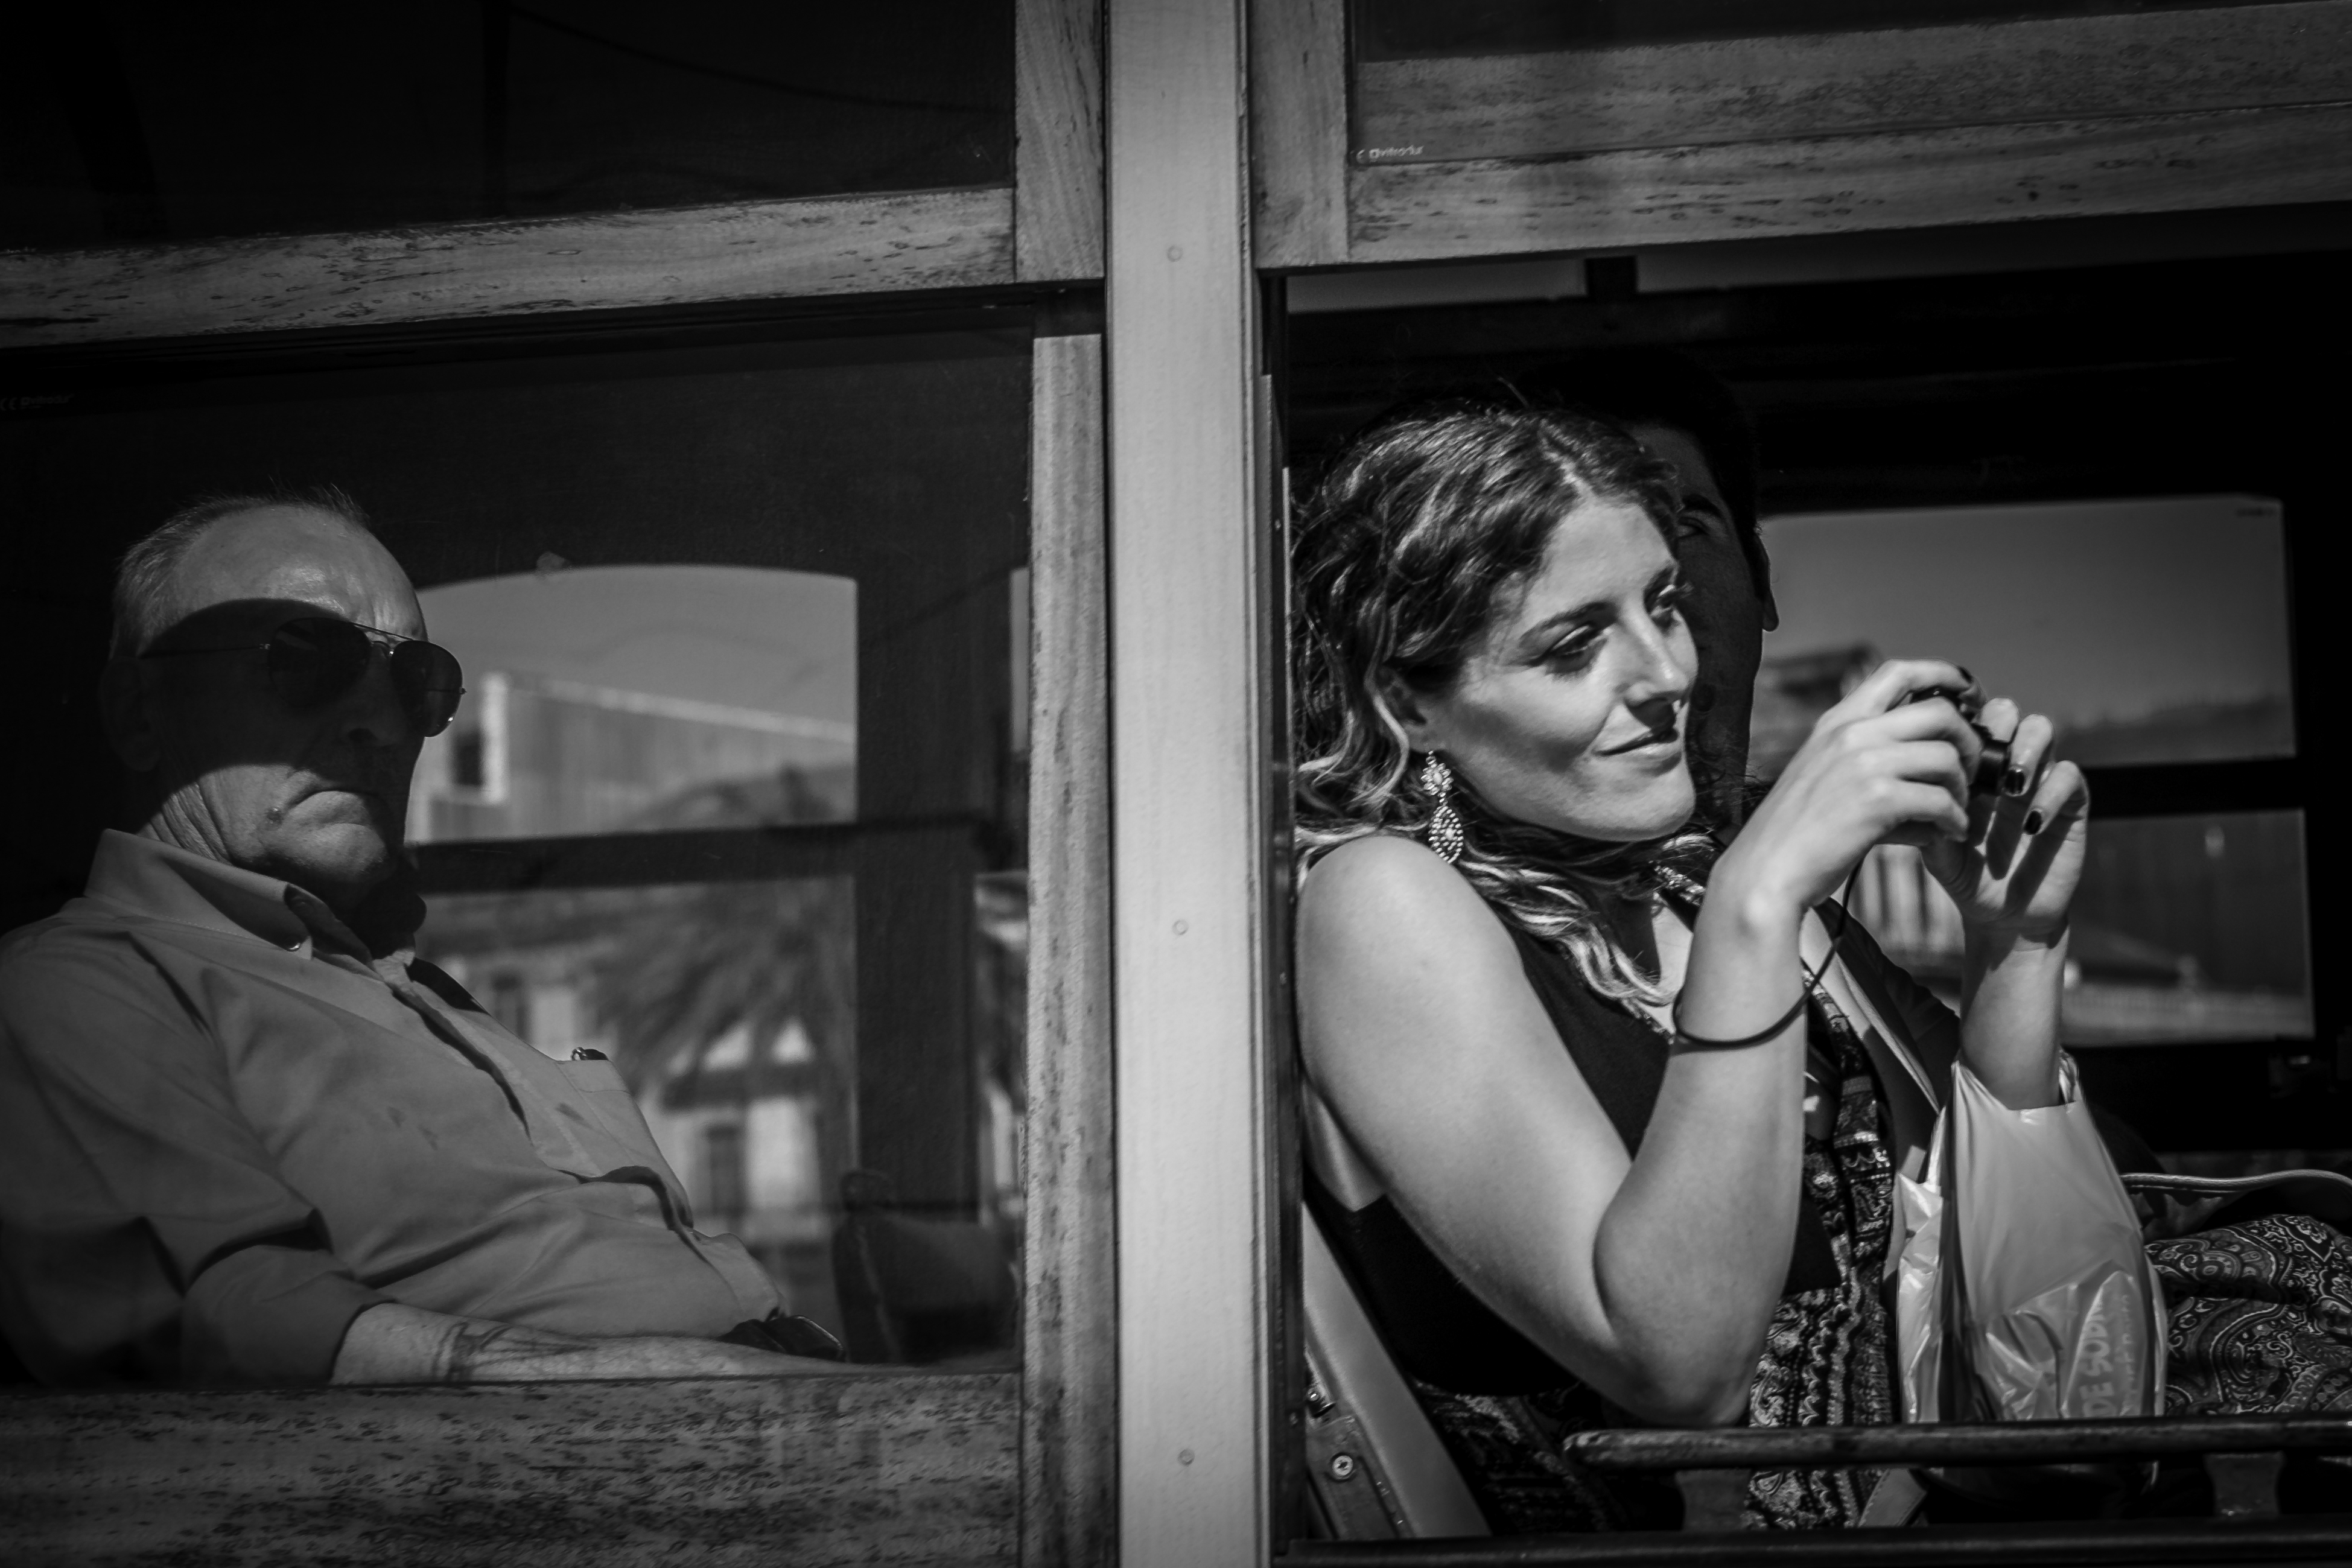
man, person, black and white, group, people, woman, white, street, photography, city, explore, tram, streetcar, portrait, darkness, black, monochrome, streetphotography, flickr, bw, blackandwhite, candid, creativecommons, trolleycar, stadt, photograph, portugal, sw, scene, schwarzweis, tramway, 32, porto, menschen, unposed, ungestellt, strasenfotografie, frau, strasenbahn, mann, erwachsener, fujixt1, fujifilmxt1, szene, adult, streettog, tog, querformat, landscapeformat, gruppe, bahn, portodistrict, menacing, bedrohlich, theatening, photo shoot, monochrome photography, portrait photography, film noir